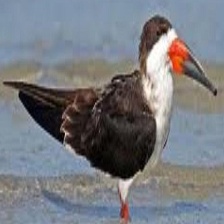
Species: BLACK SKIMMER
Scientific name: RYNCHOPS NIGER